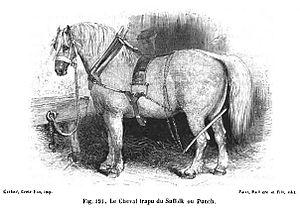
Cheval Suffolk Punch
Le Suffolk Punch est la plus ancienne race de chevaux de trait connue. Originaire de Grande-Bretagne, ce trait lourd est développé au début du XVIᵉ siècle pour le travail dans les fermes. La race connaît un grand succès comme cheval de travail agricole. Elle est utilisée pour la traction d'artilleries et de véhicules non motorisés, comme les tramways. Le Suffolk Punch est exporté dans de nombreux pays depuis son Angleterre natale afin d'améliorer d'autres cheptels de chevaux de trait, tout particulièrement aux États-Unis. Les effectifs déclinent beaucoup après la Seconde Guerre mondiale. La motorisation de l'agriculture interrompt progressivement l'élevage. Au terme des années 1950 et 1960, le Suffolk Punch disparaît presque totalement.